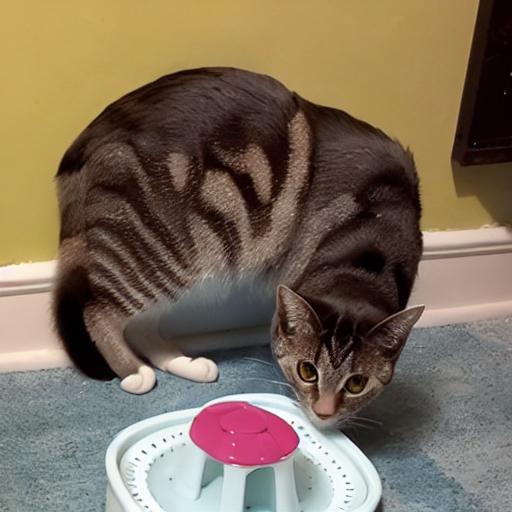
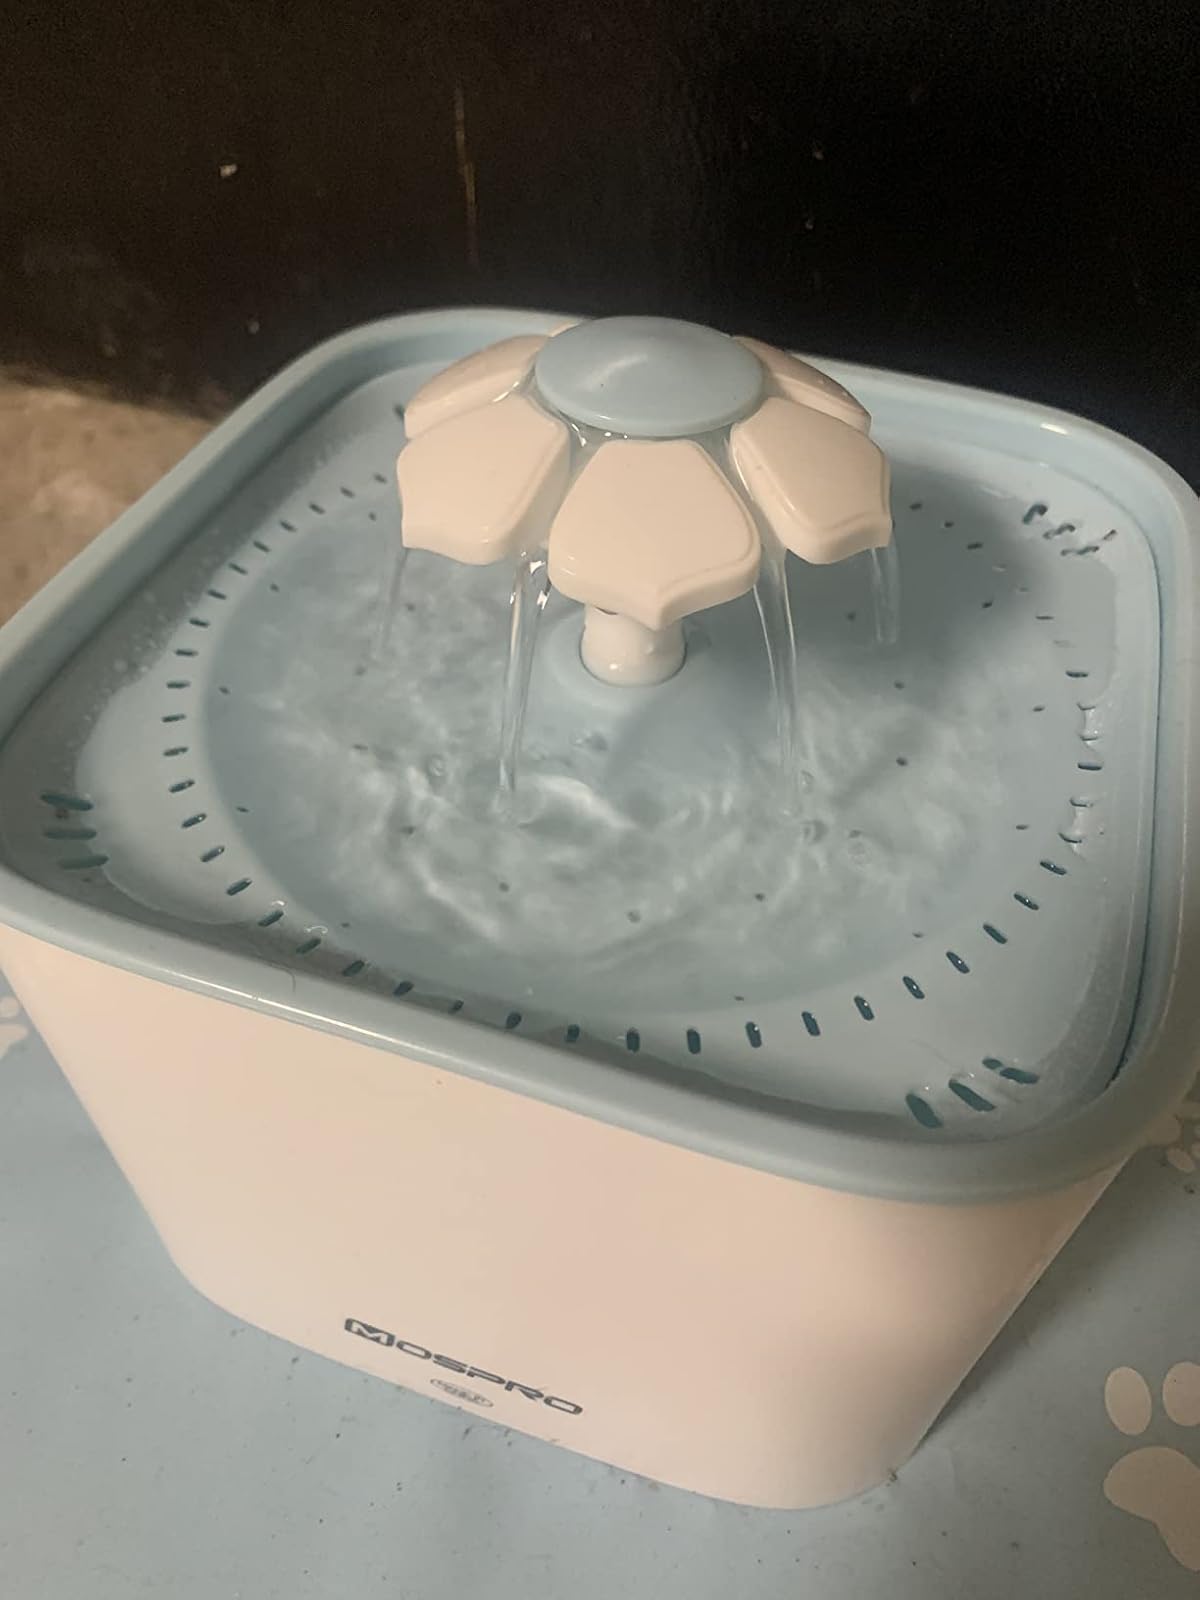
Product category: items_bowl
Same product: no